Silverdale Hoard

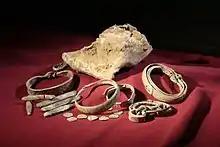
Items from the hoard including the lead container

The hoard was discovered by local metal detectorist Darren Webster after 20 minutes of detecting in a field that he had previously searched several times before without finding anything more significant than a Tudor half-groat. His wife had given him the detector the previous Christmas as a present, and he was taking a short time off to try his luck before heading to work. When he found the casket he was initially disappointed, as it appeared to be merely a sheet of lead, but when he lifted it he found that it had been shaped into a container from which silver objects spilled out as he raised it. According to Webster, "the minute I found [the silver] I knew what it was or had a very good idea what it was." He realised immediately that it was "more than likely Viking." The find was reported to the Portable Antiquities Scheme's local Finds Liaison Officer and the items were taken to the British Museum for weighing, analysing, cataloguing and cleaning.